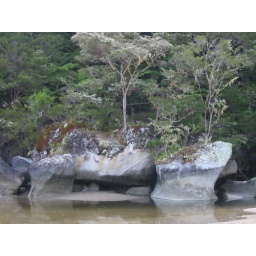
tidal water has carved odd shapes from the rocks near Bark Bay